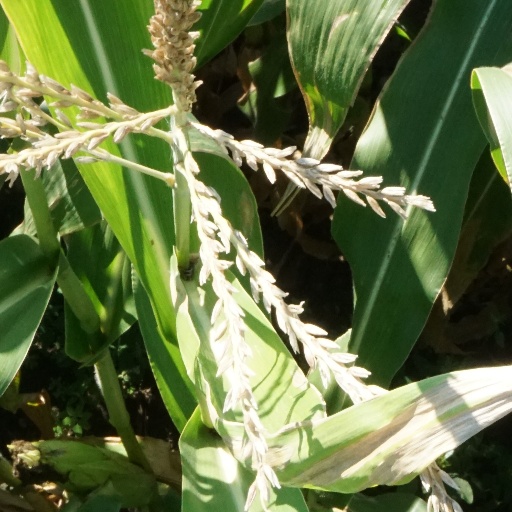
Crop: maize; corn